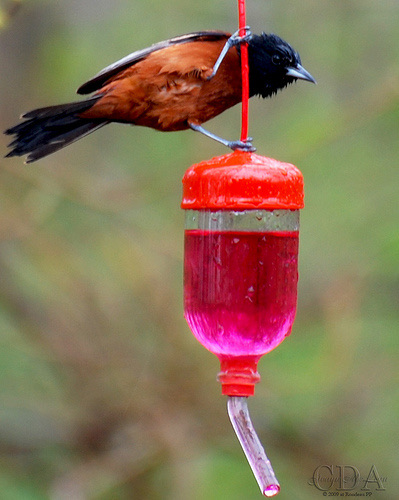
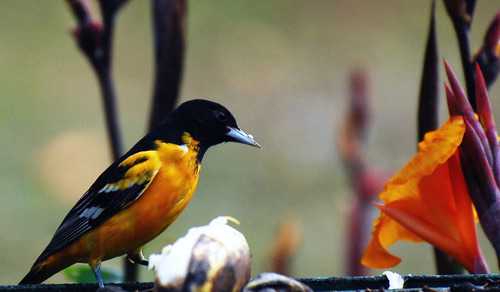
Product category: misc
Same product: yes